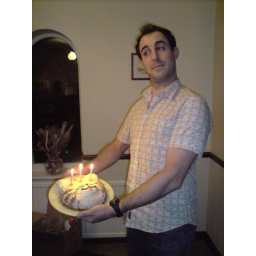
The beautiful cat cake made by Sarah for my 29th birthday